Snail

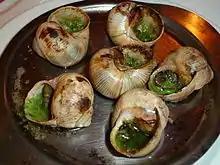
French cooked snails

Land snails are known as an agricultural and garden pest but some species are an edible delicacy and occasionally household pets. In addition, their mucus can also be used for skin care products.